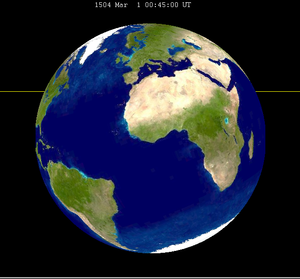
L'éclipse lunaire du 1ᵉʳ mars 1504 est une éclipse lunaire totale, qui était visible dès le coucher de soleil du 29 février 1504 en Amérique.